Leo Frédéric Alfred Baron d'Erlanger

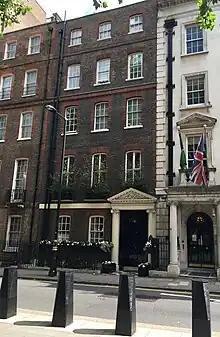
44 Upper Grosvenor Street

Leo d'Erlanger married Edwina Prue (born 1907 in New York City; died 18 August 1994 in Geneva) an American in 1929. She had previously been junior editor of "Vanity Fair" magazine for Clare Boothe Luce in New York City, top model of Jean Patou's haute couture house in Paris and legendary ballroom dancer under the name "Edwina Saint Clair". She was the older sister of Mary Warburg, member of the Warburg banking family.